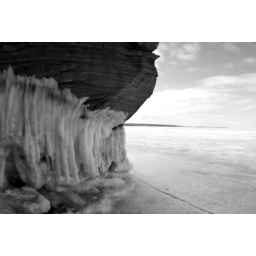
Sand Island, off the coast of Wisconsin, is within walking distance off shore.